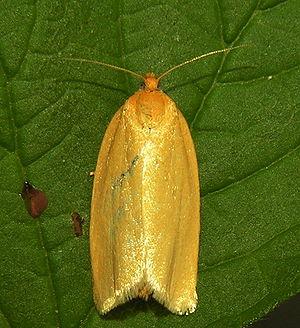
Aphelia paleana est une espèce d'insectes de la l'ordre des lépidoptères.